Gustav von Mevissen

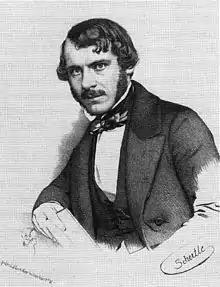
Mevissen in 1848.

Gustav Mevissen, after 1884 known as Gustav von Mevissen, (20 May 1815 – 13 August 1899), was a German businessman and politician.